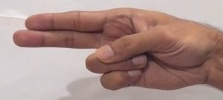
ASL sign: H